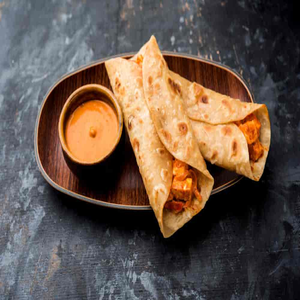
Dish: kathiroll